Great Seljuk architecture

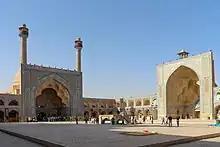
Courtyard of the Friday Mosque in Isfahan, with its four-iwan layout dating from the early 12th century

The most important religious monument from the Great Seljuk period is the Jameh Mosque of Isfahan, which was expanded and modified by various Seljuk patrons in the late 11th century and early 12th century. Two major and innovative domed chambers were added to it in the late 11th century: the south dome (in front of the mihrab) was commissioned by Nizam al-Mulk in 1086–87 and the north dome was commissioned by Taj al-Mulk in 1088–89. Four large iwans were later erected around the courtyard around the early 12th century, giving rise to the four-iwan plan. These additions constitute some of the most important architectural innovations of the Seljuk period.